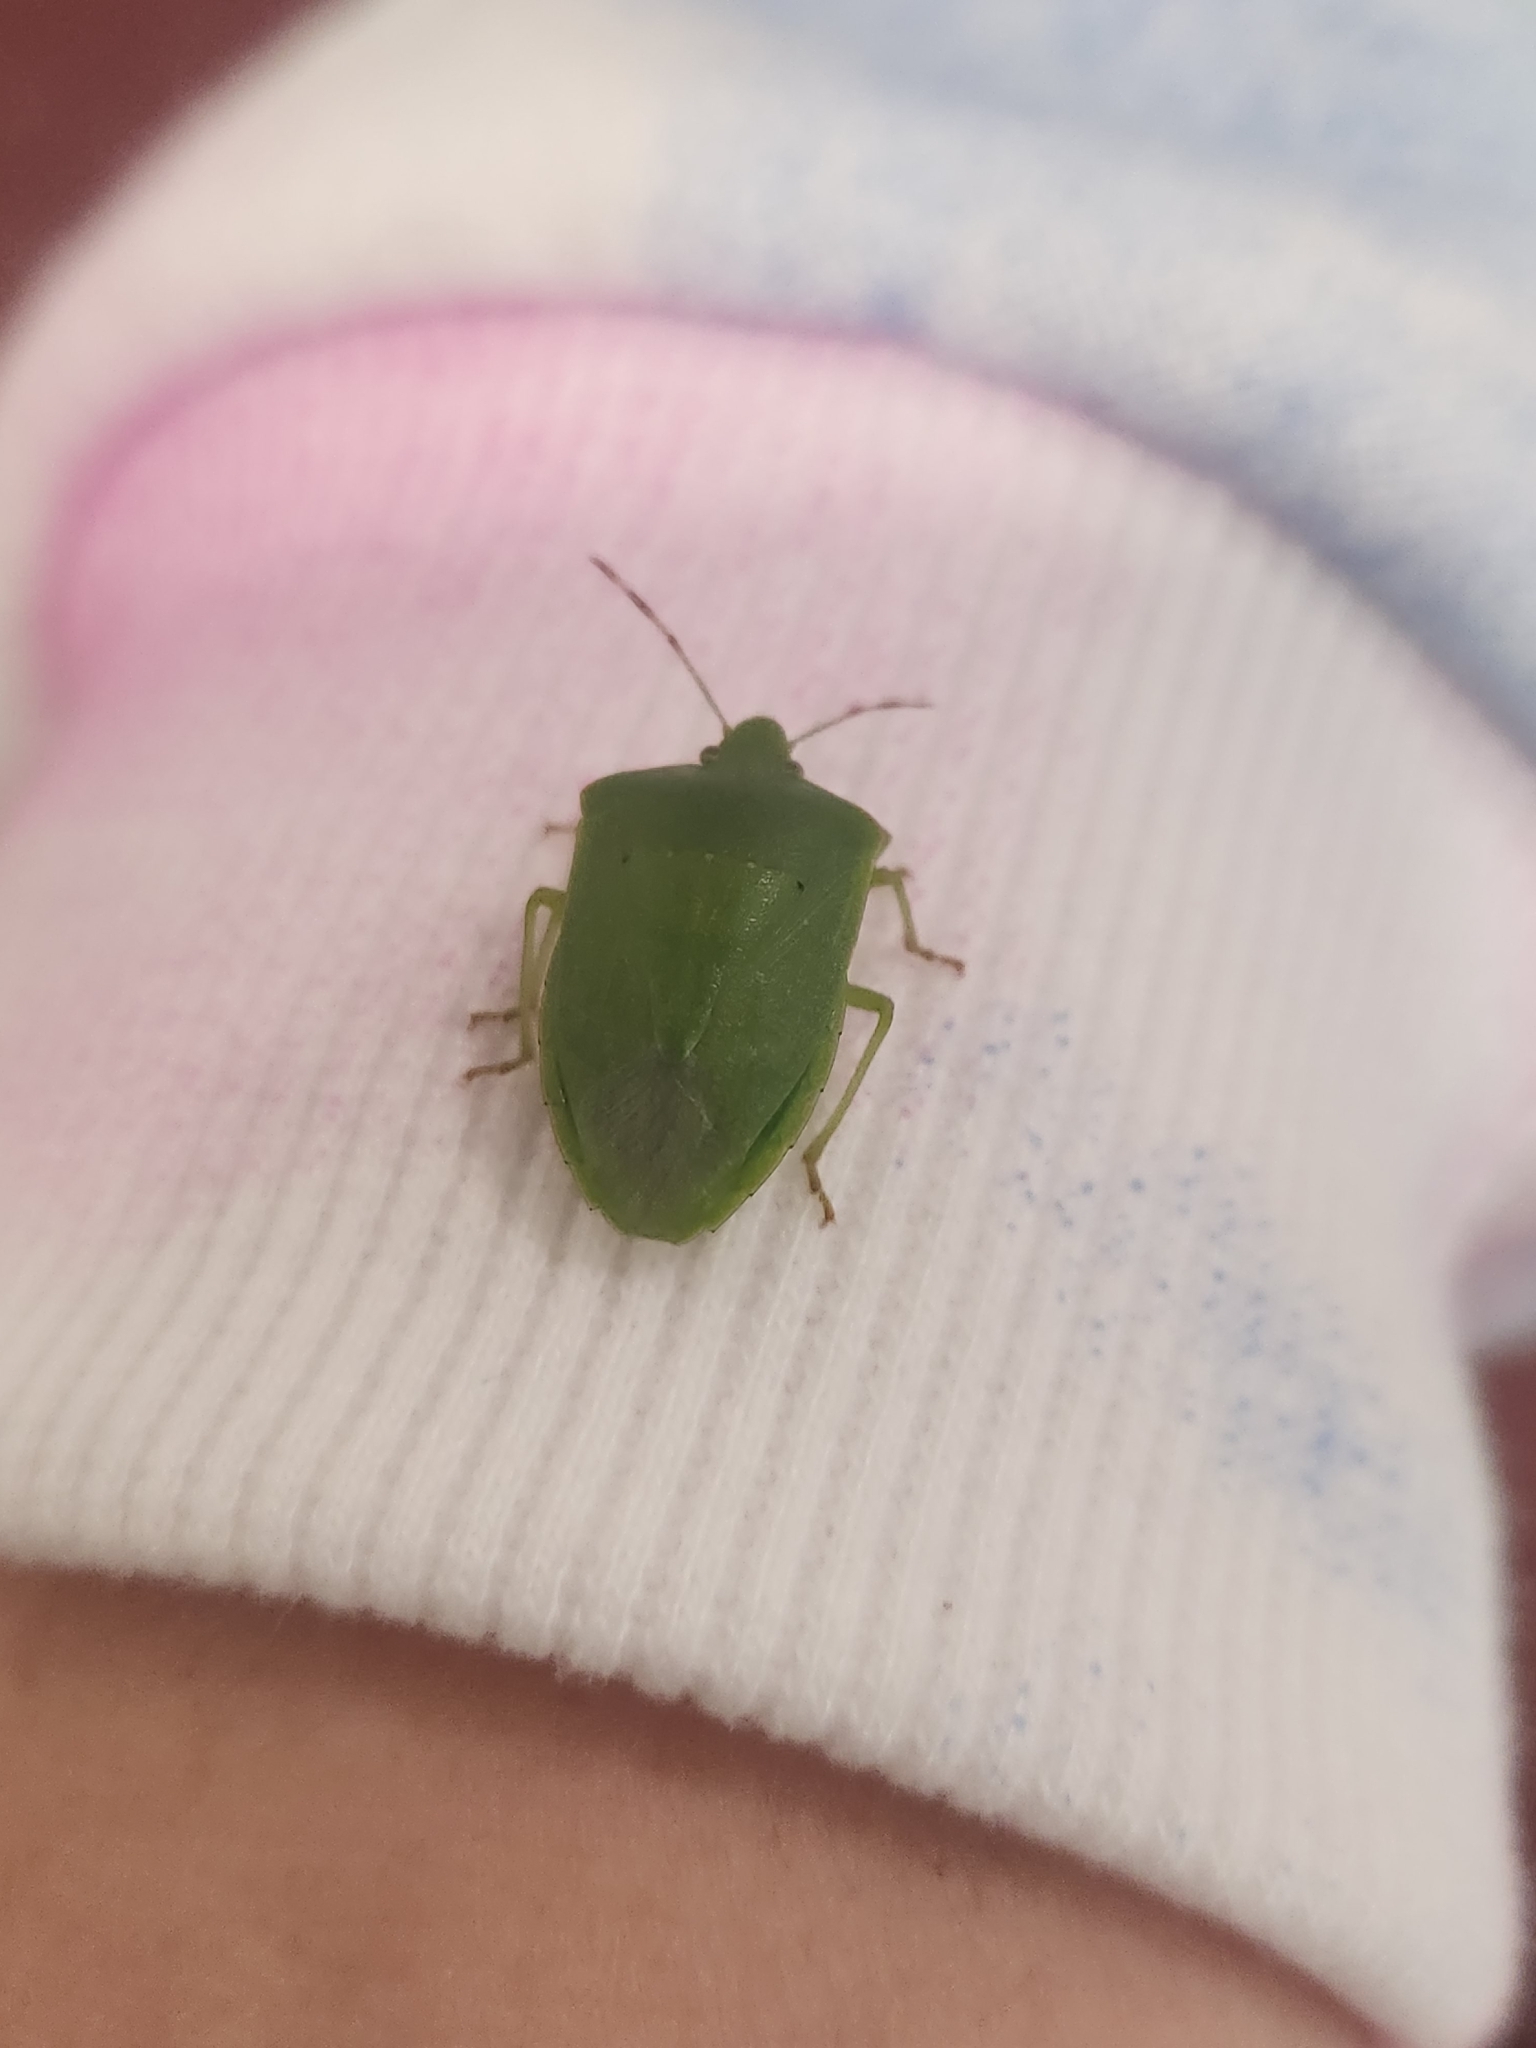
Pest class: stink_bug